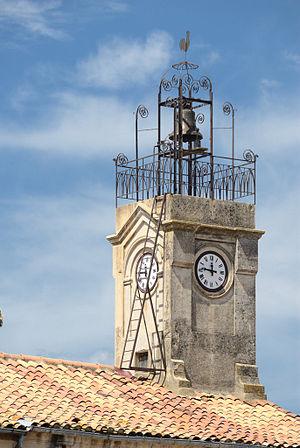
Vue du clocher du temple de Caveirac depuis la rue du temple.
Caveirac est une commune française située dans le département du Gard, en région Occitanie.